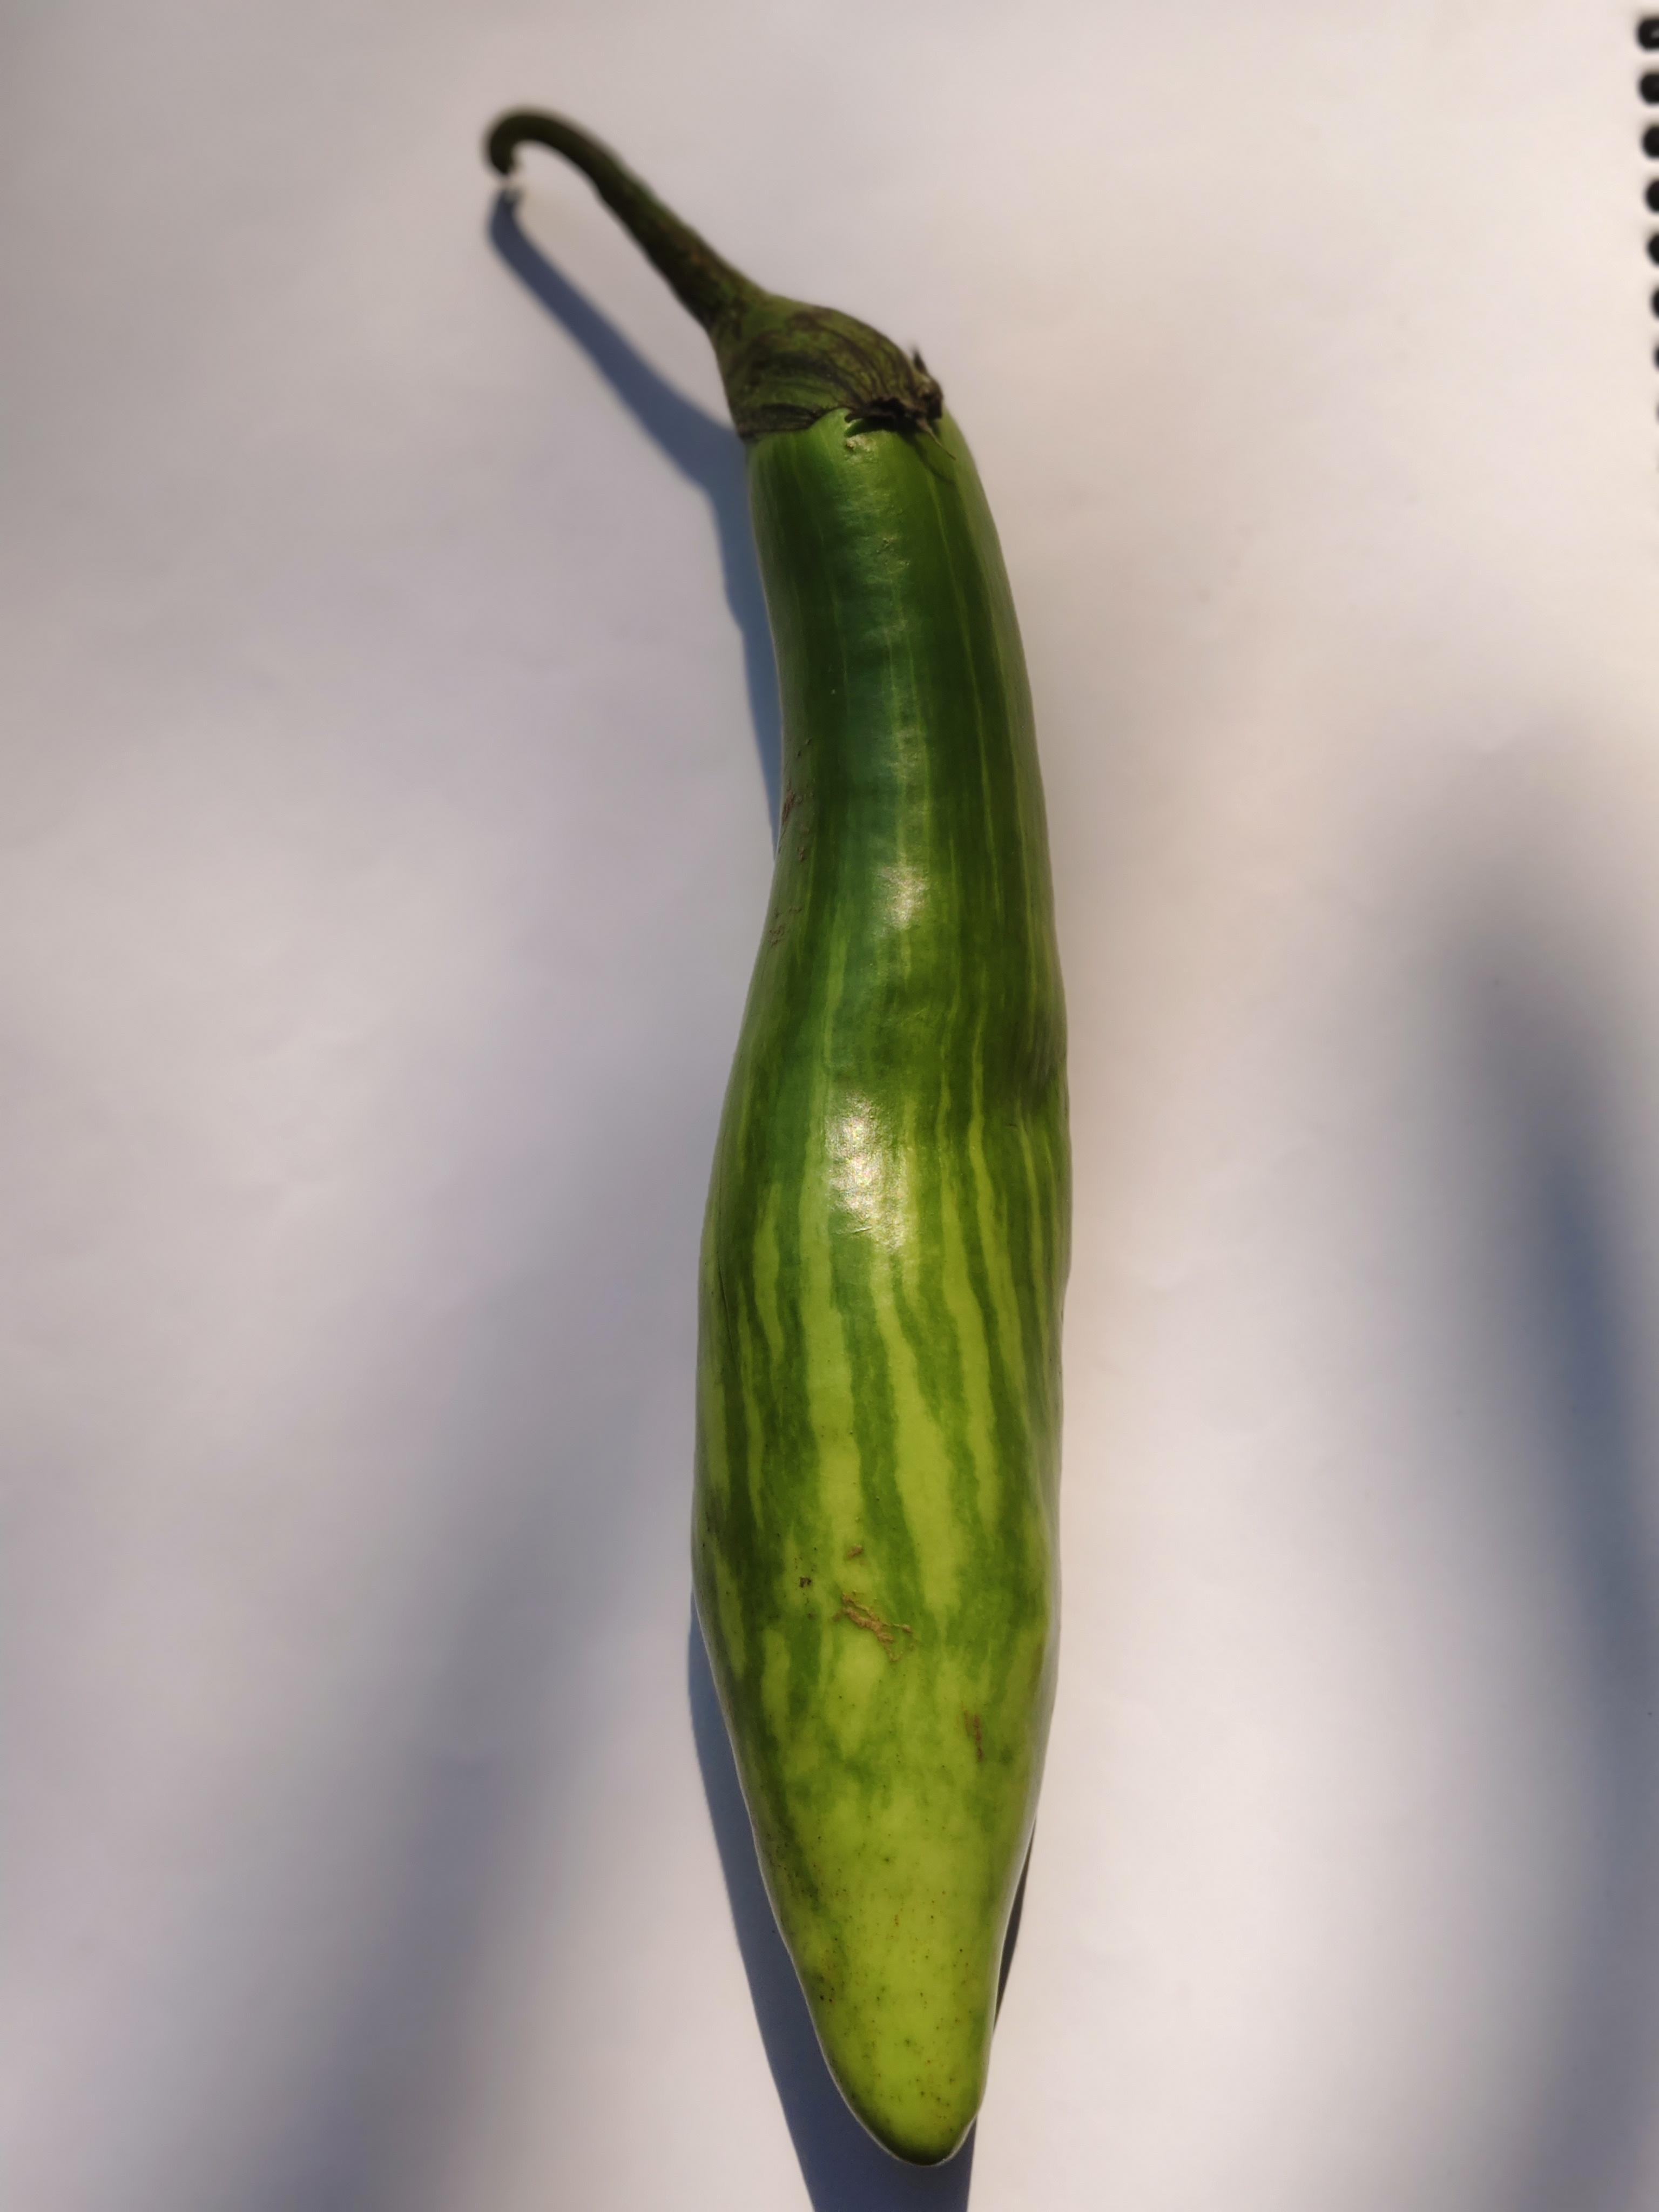
Label: Brinjal